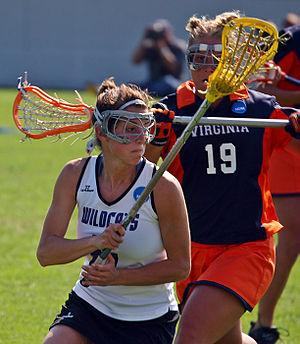
La crosse féminine est un sport collectif féminin qui oppose deux équipes de douze joueuses sur un terrain en herbe. Il s'agit de l'une des trois versions majeures de la crosse. La crosse au champ est la première version, codifiée en 1867, la crosse féminine trouve son origine en Écosse dans les années 1890 et la crosse en enclos apparaît dans les années 1930.